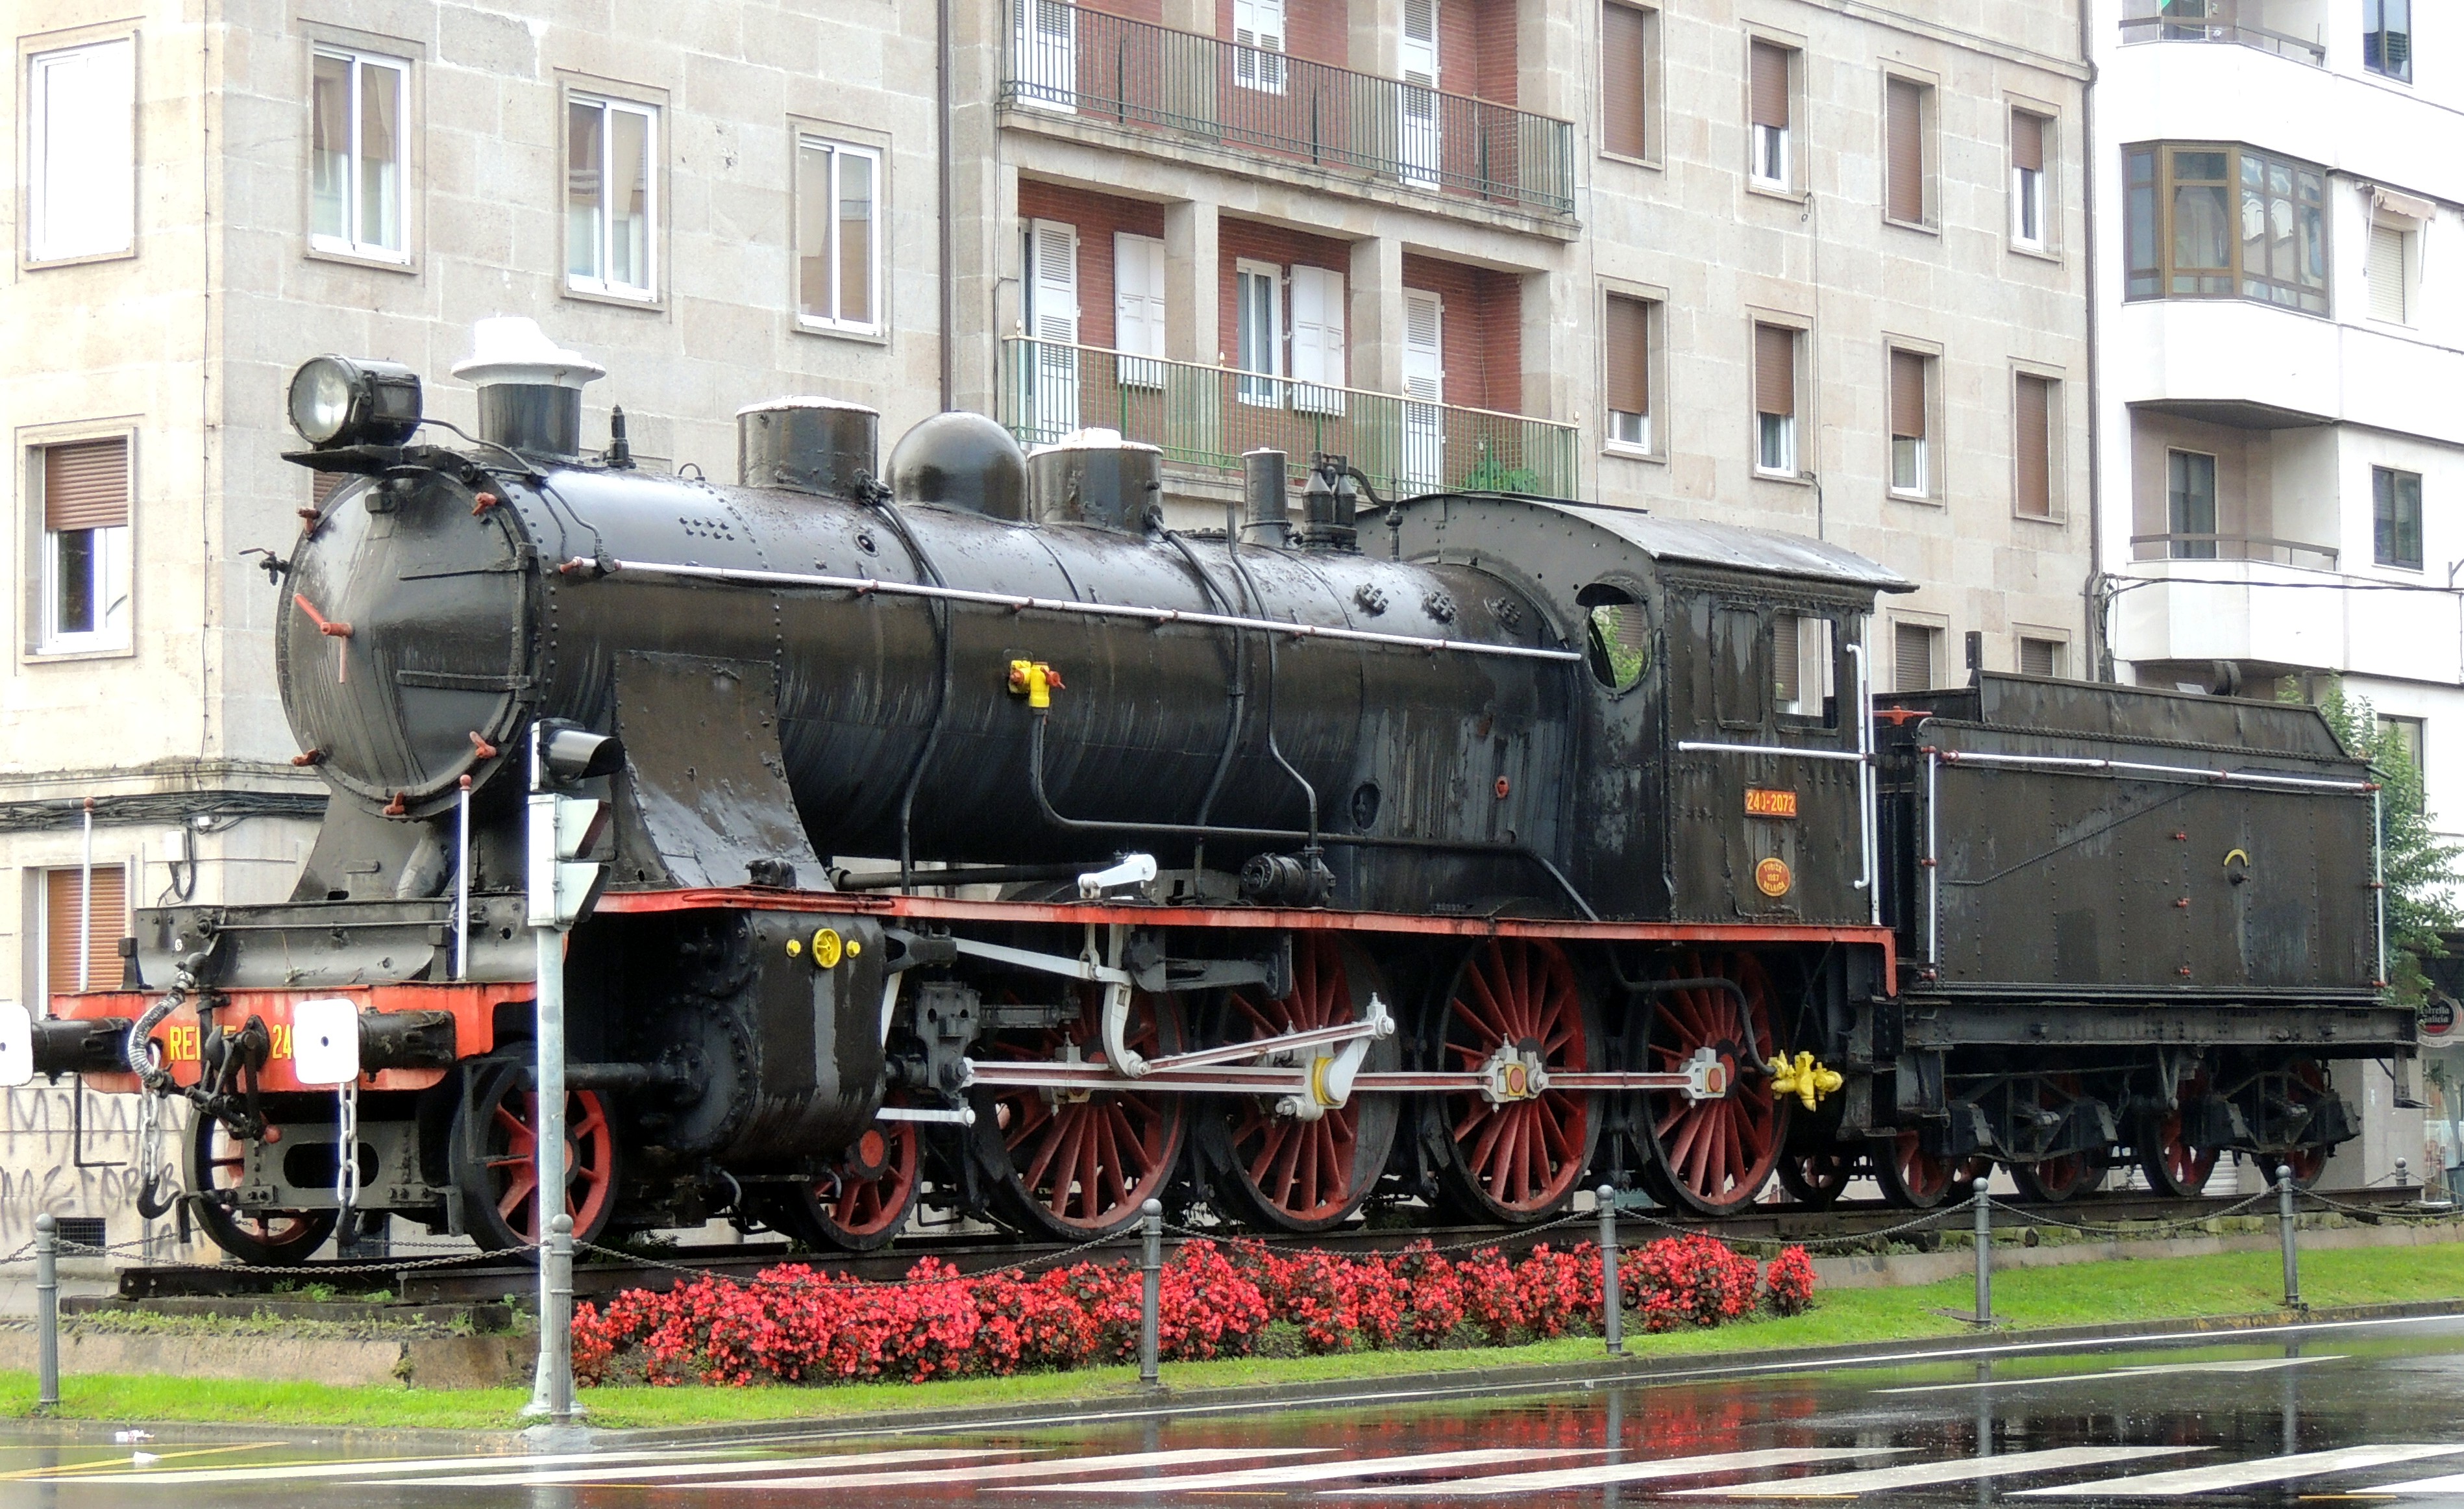
track, train, transport, vehicle, locomotive, steam engine, rail transport, electric locomotive, land vehicle, rolling stock, railroad car, passenger car